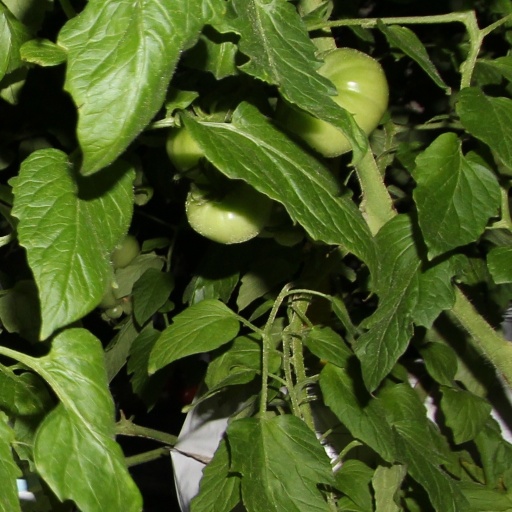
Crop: tomato